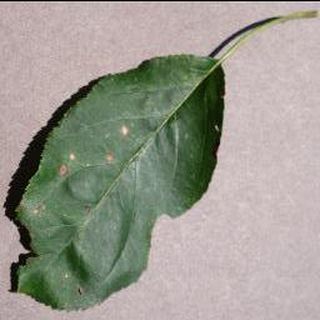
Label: apple_black_rot